Léthuin

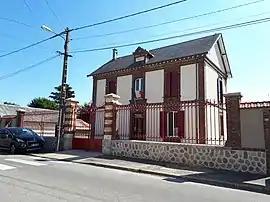
The town hall in Léthuin

Léthuin is a commune in the Eure-et-Loir department in northern France.